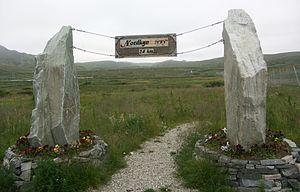
Le cap Nordkinn est un cap du nord de la Norvège. Il s'agit du point le plus nordique d'Europe continentale, à l'exclusion des îles.